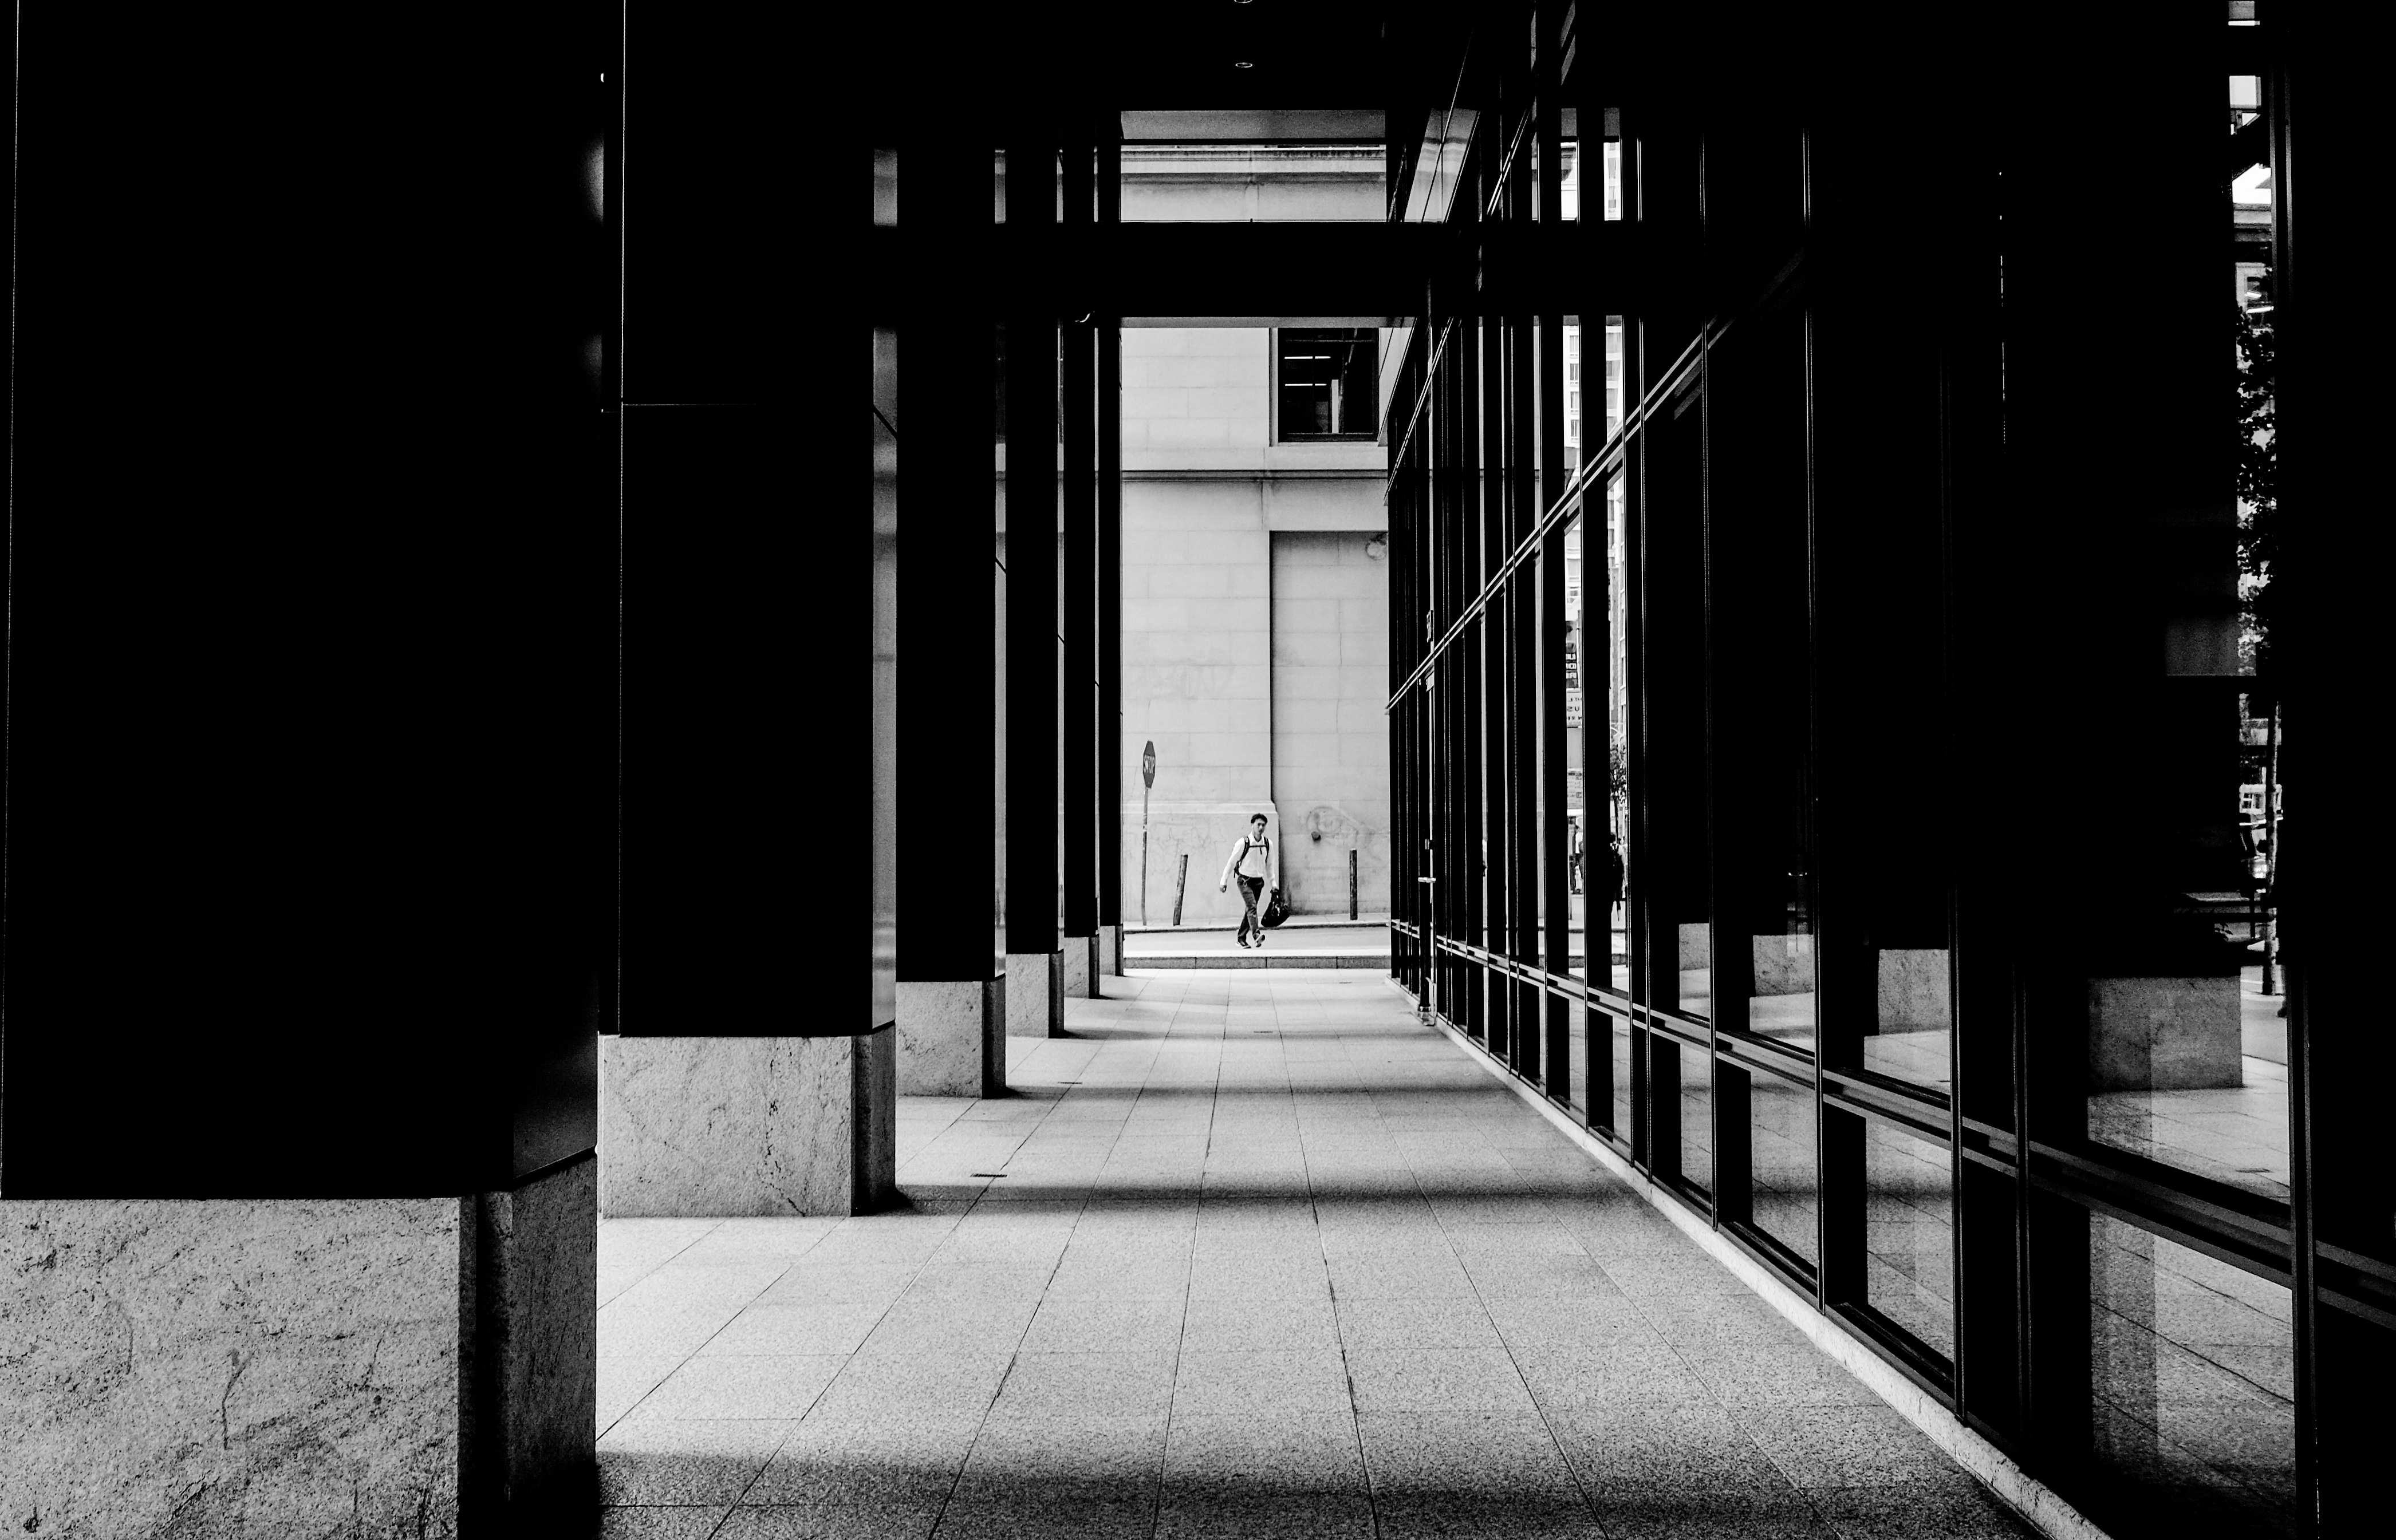
light, black and white, architecture, structure, white, street, photography, building, color, shadow, corporate, darkness, black, monochrome, lighting, symmetry, photograph, image, shape, monochrome photography, film noir